24th Lumière Awards

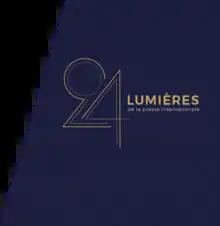
Official poster

The 24th Lumière Awards ceremony, presented by the Académie des Lumières, took place on 4 February 2019 to honour the best in French films of 2018. The nominations were announced on 17 December 2018.